William P. Edmunds

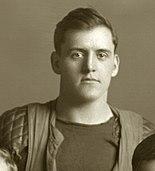
Edmunds in 1909

After growing up in Youngstown, Ohio, Edmunds attended the University of Michigan where he received a medical degree as part of the Class of 1912. While at Michigan, Edmunds played football for Fielding H. Yost on the Michigan Wolverines football team from 1908 to 1910. He started two games as a fullback for the 1908 Michigan Wolverines football team. For the 1909 team, he started two games at right guard and one at left tackle. In 1910, he started two games at left end, three at left tackle, and one at right tackle. He was selected as an All-Western Conference tackle after the 1910 season.